Neuroscience of sleep

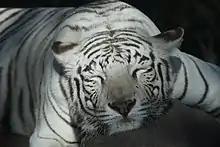
Animal Sleep: Sleeping white tiger

The questions of how sleep evolved in the animal kingdom and how it developed in humans are especially important because they might provide a clue to the functions and mechanisms of sleep respectively.